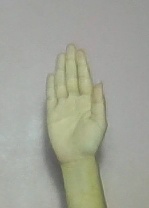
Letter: seen